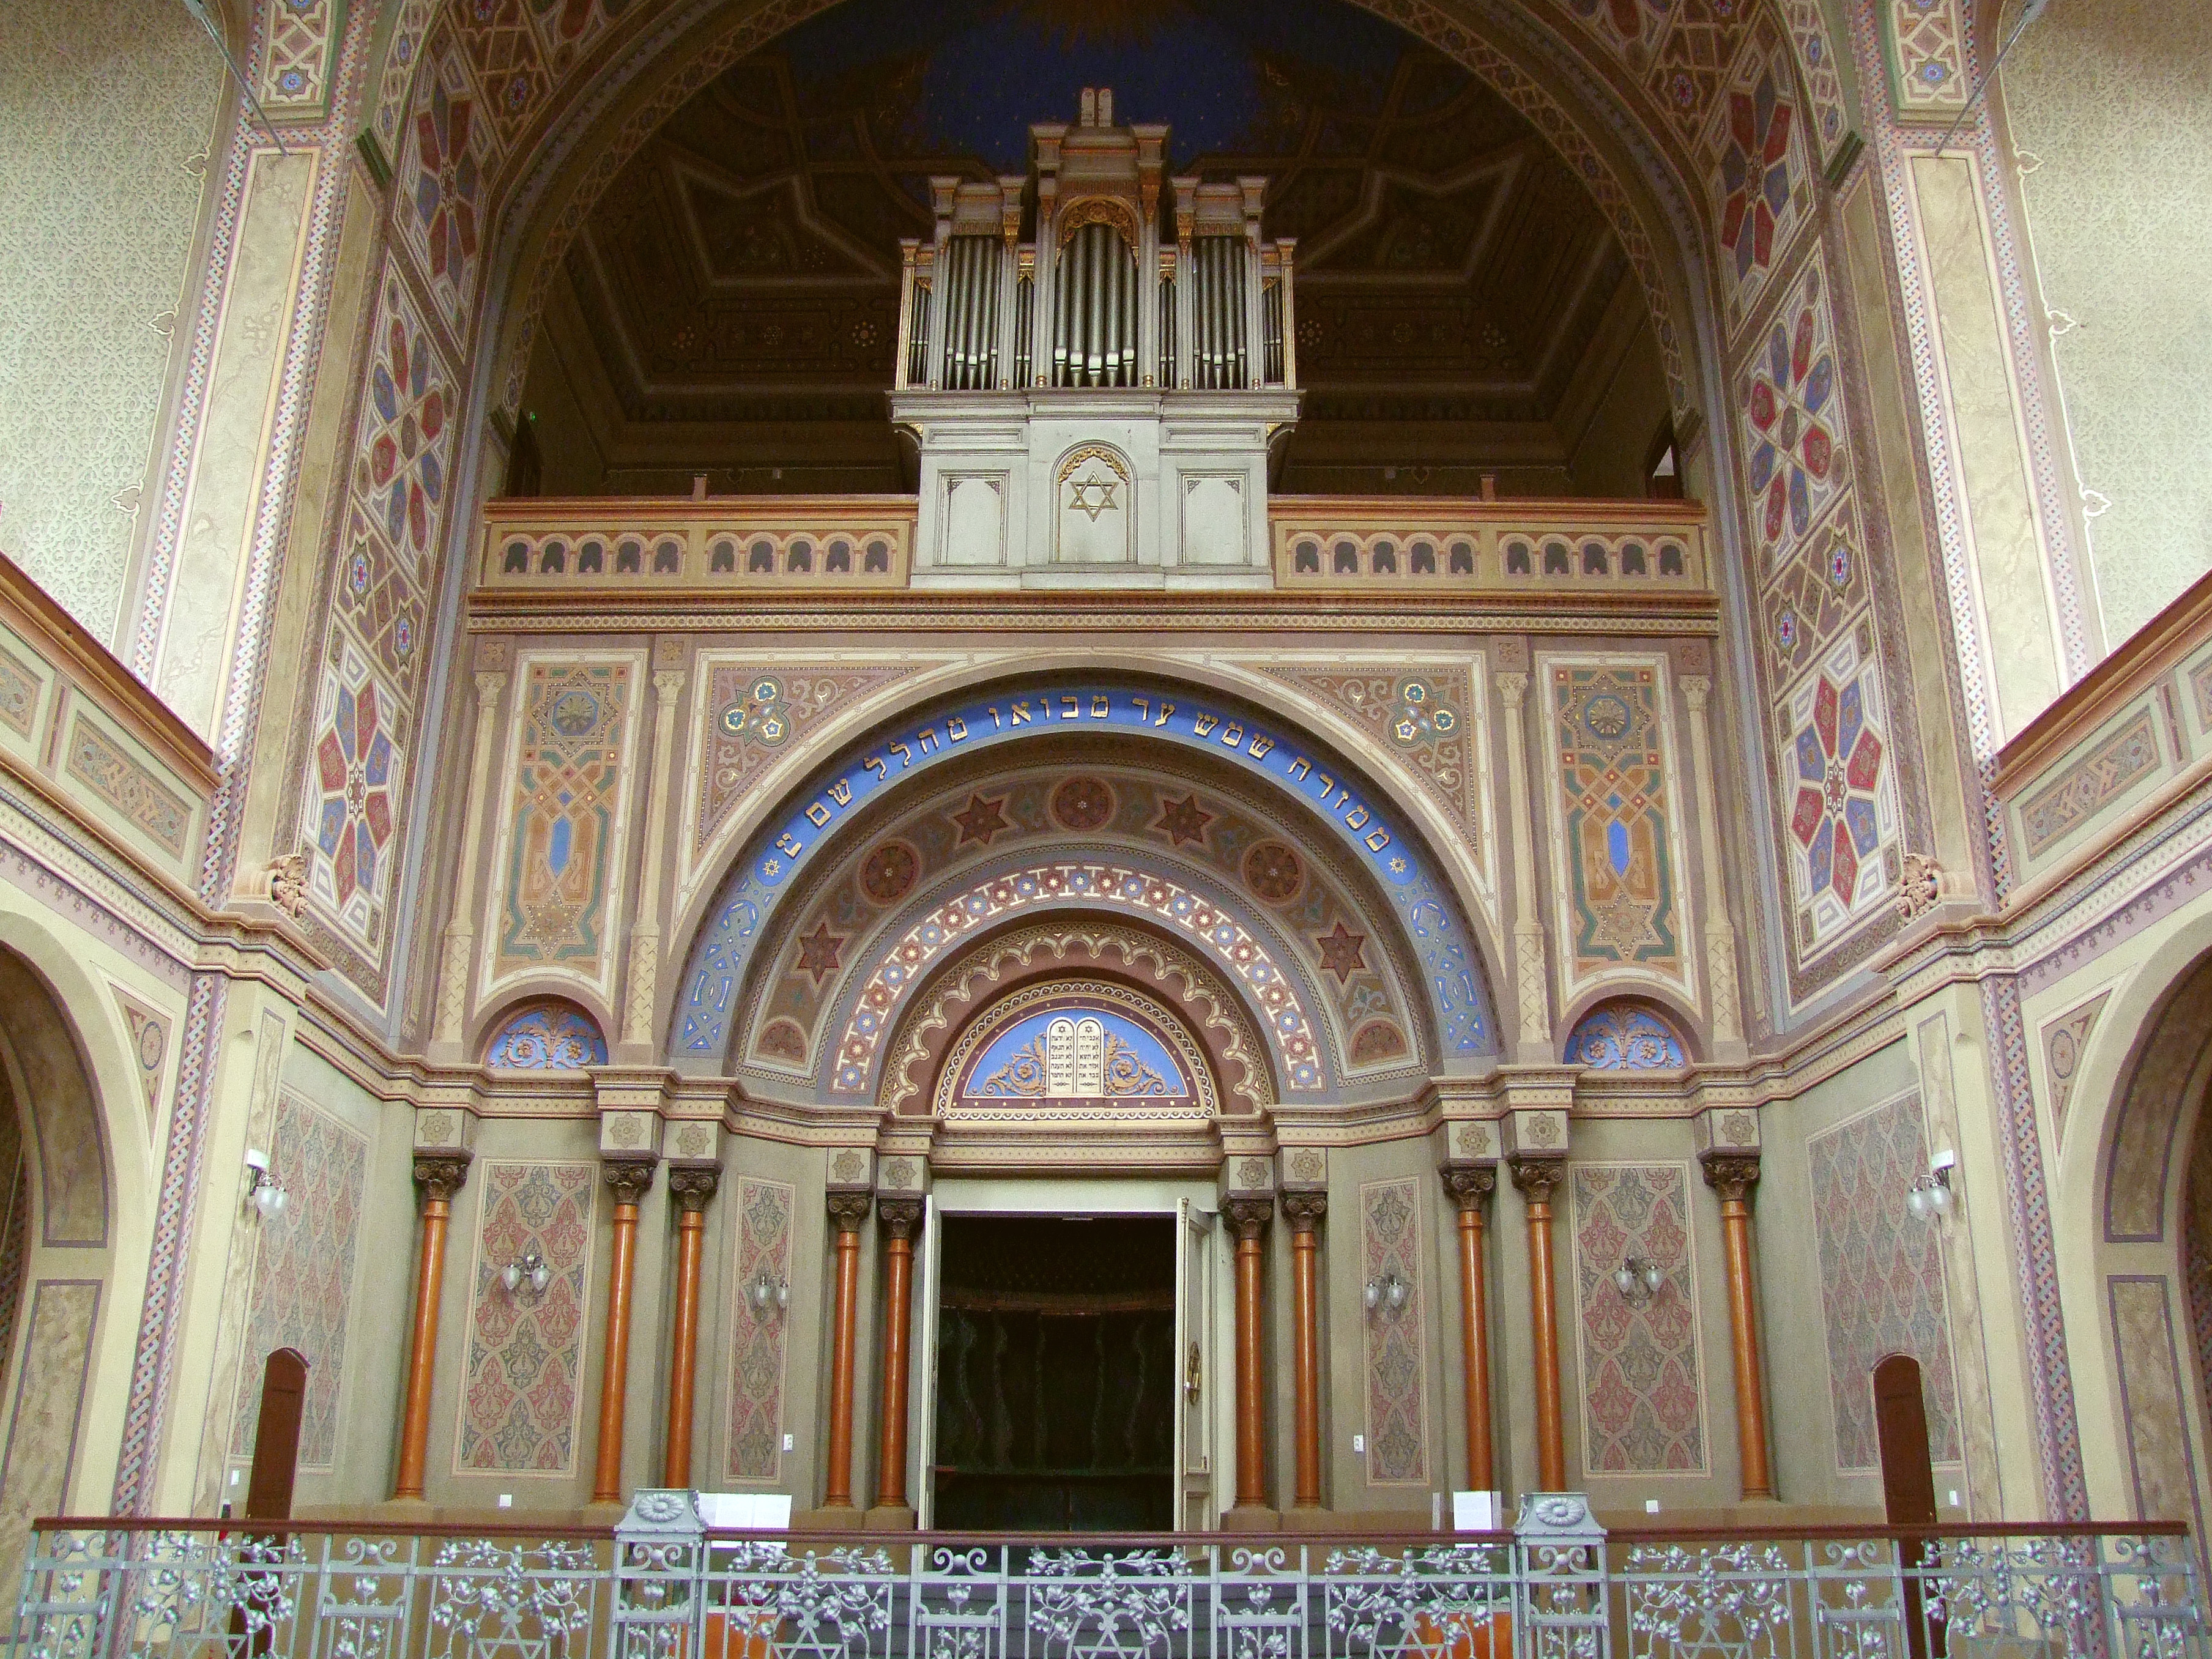
synagogue, judaism, church, interior, ornate, oradea, Partium, transylvania, holy places, building, architecture, landmark, classical architecture, arch, basilica, place of worship, religious institute, medieval architecture, convent, byzantine architecture, chapel, symmetry, parish, facade, historic site, shrine, cathedral, interior design, ceiling, mission, arcade, palace, altar